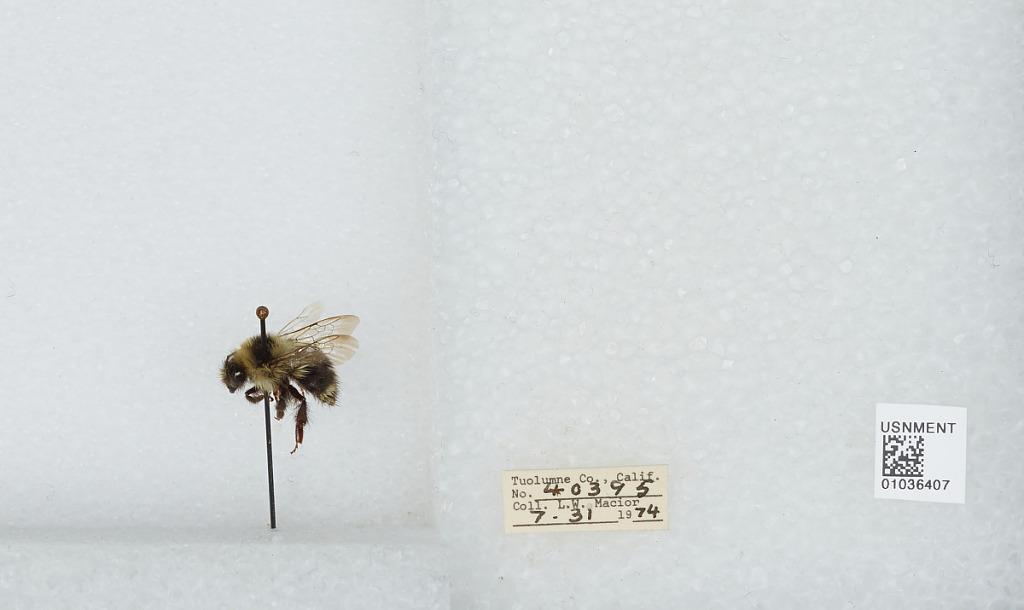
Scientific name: Bombus (Cullumanobombus) rufocinctus Cresson
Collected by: L. Macior
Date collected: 1974-7-31
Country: United States
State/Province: California
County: Tuolumne
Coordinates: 38.02, -119.93